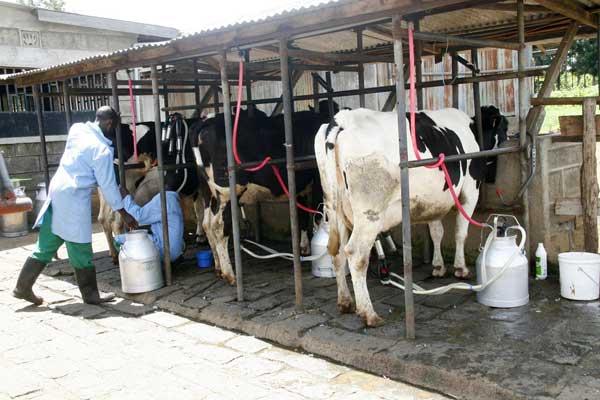
Huyu mkulima amefuga ng'ombe wa maziwa,anakamua ng'ombe zake kwa mahali ametengenezewa ili ikamuliwe